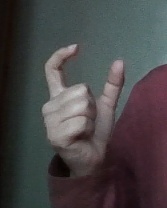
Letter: nun